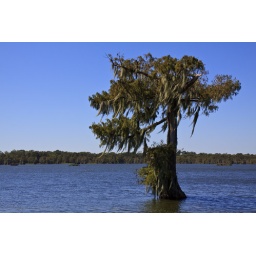
Cypress tree in the lake